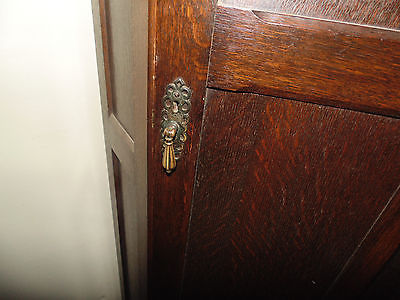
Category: cabinet